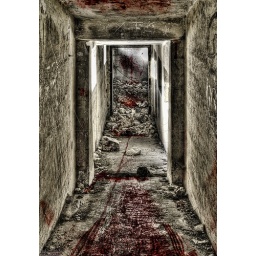
Basement corridor leading through doorway with floor and walls spattered in blood